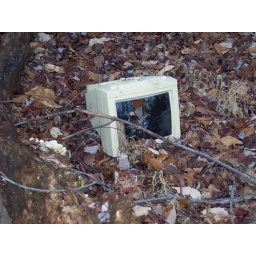
Broken computer monitor found in the woods